Domitian of Carantania

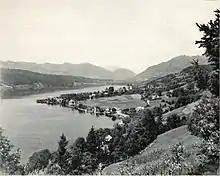
Millstatt, about 1890

In 1992 archaeologists at an excavation in Millstatt Abbey rediscovered the remnants of an epitaph with a part of inscription. On this fragment exist the parts of these words: "quescit, Domitianus, Karoli imp., paganita." The archaeologist and historian Franz Glaser found, that these are the remains of the original panel once placed over Domtian's grave. He concluded therefore, that the prince was not legendary, but a historically documented person, who has now his ""Sitz im Leben"" and that he ruled – according to the inscription – at the time of Charlemagne.